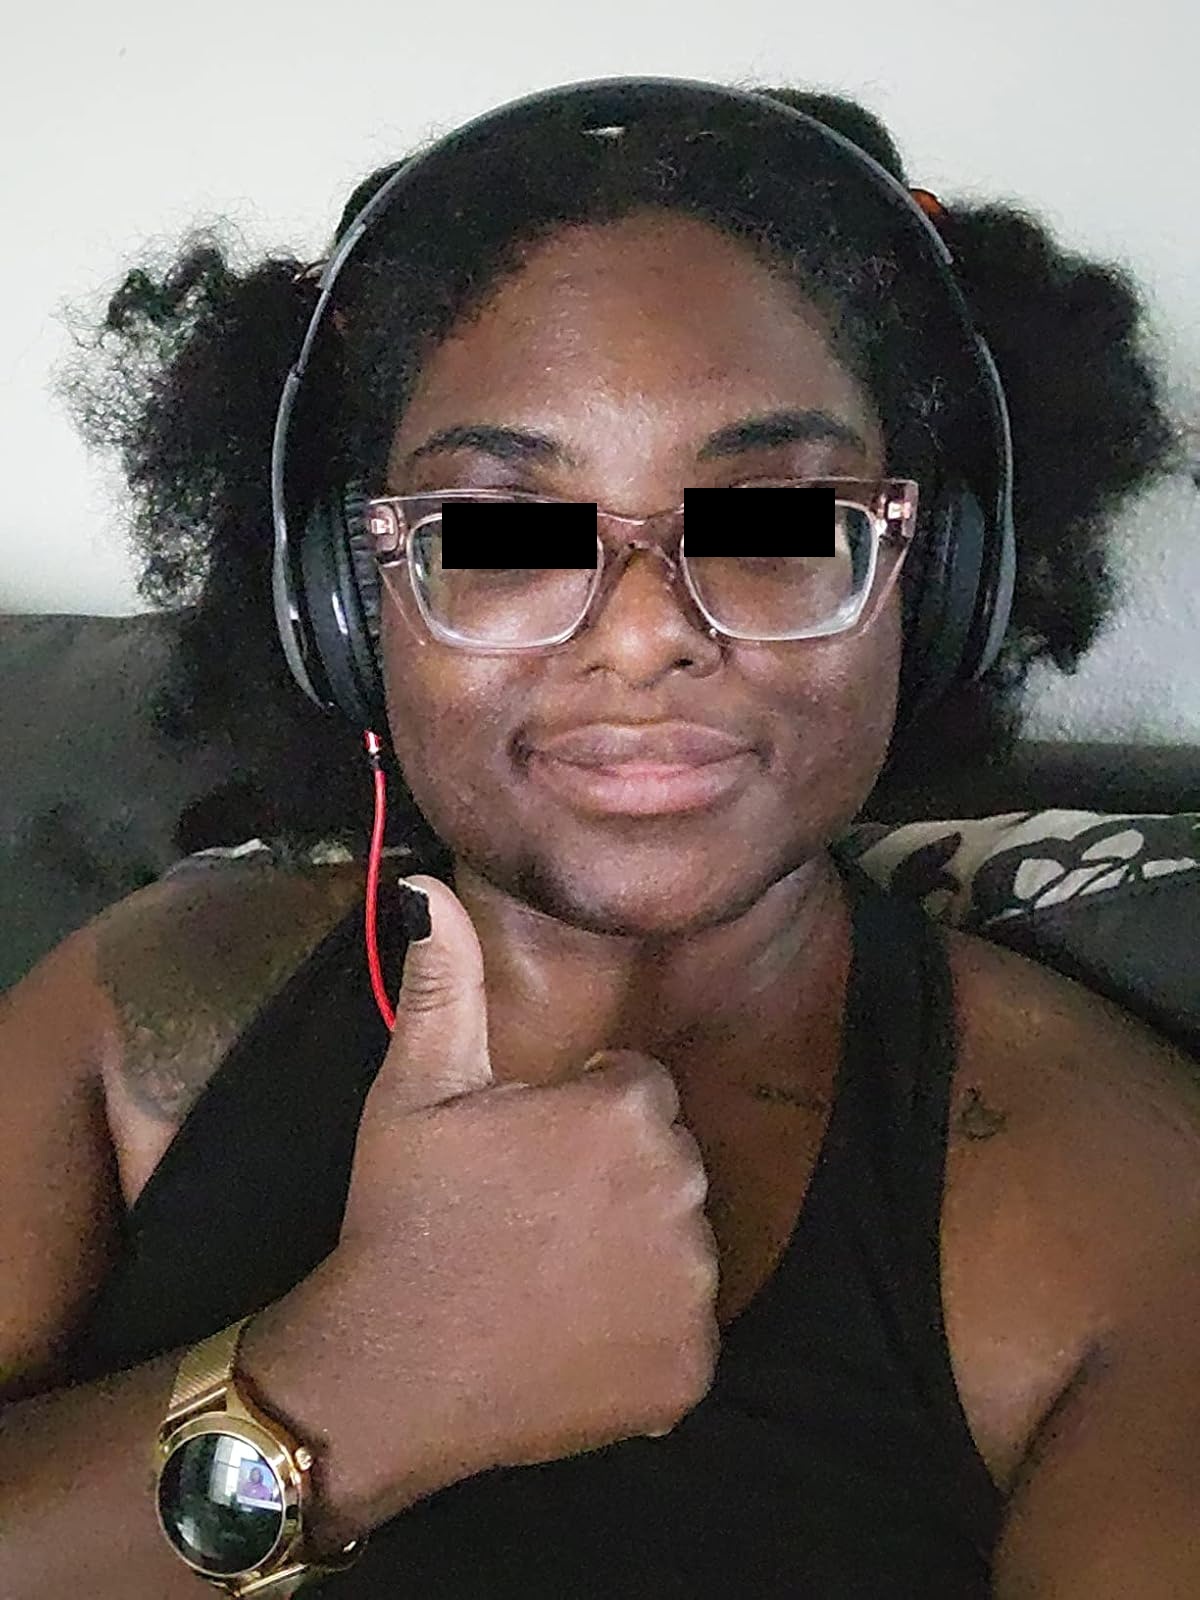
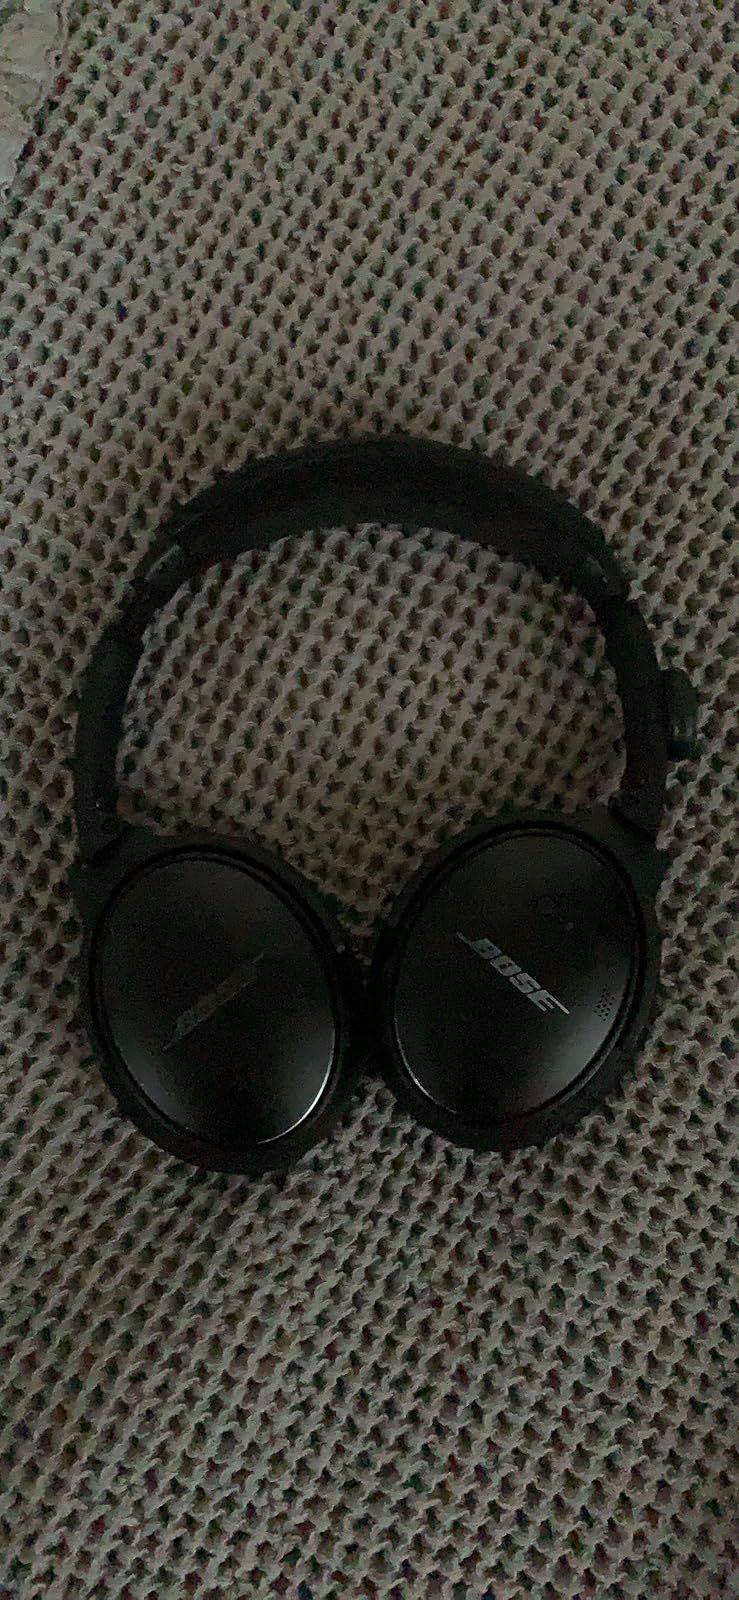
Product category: headphones
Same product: no